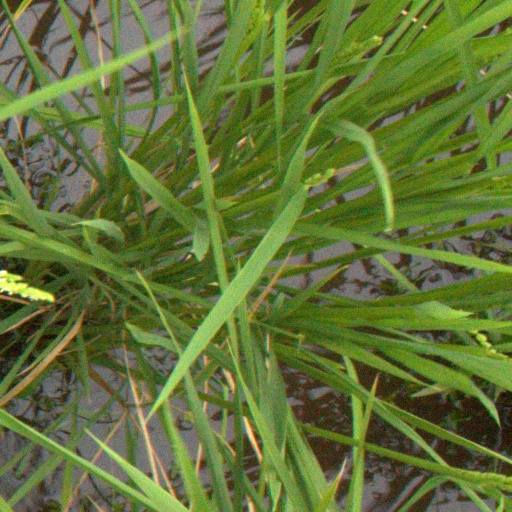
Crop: rice